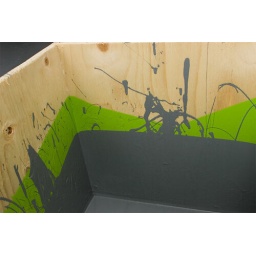
2005, found wooden box dipped in latex paint, 11x22 inches.